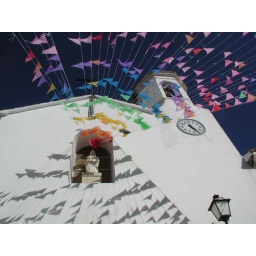
blue sky over Altea la Vella